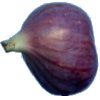
Label: fig